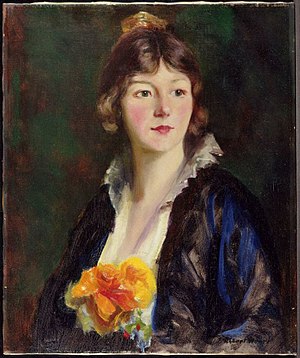
Robert Henri / Galleri
Robert Henri var en amerikansk maler.